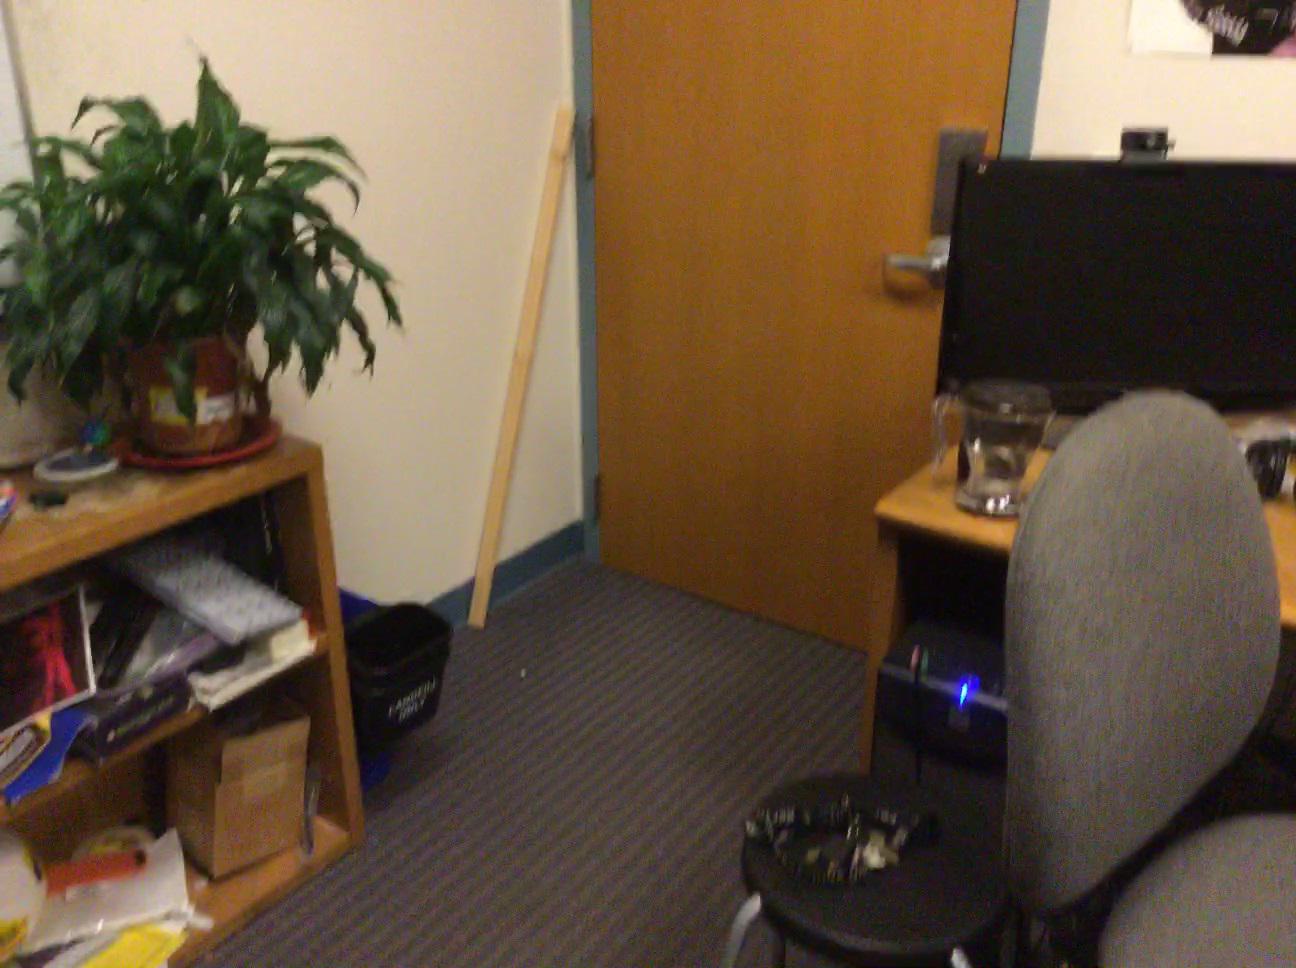
Question: Is the blackboard right of the computer from the second object's perspective? Final answer should be yes or no.
Answer: Yes